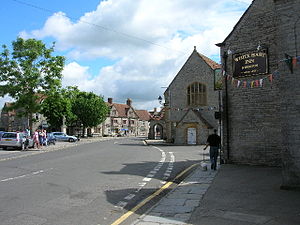
Somerton (Somerset)
Somerton er en by i South Somerset-distriktet, Somerset, England, med et indbyggertal på 4.279. Byen ligger 192 km fra London. Den nævnes i Domesday Book fra 1086, hvor den kaldes Sumertone/Summertone/Sumertona.